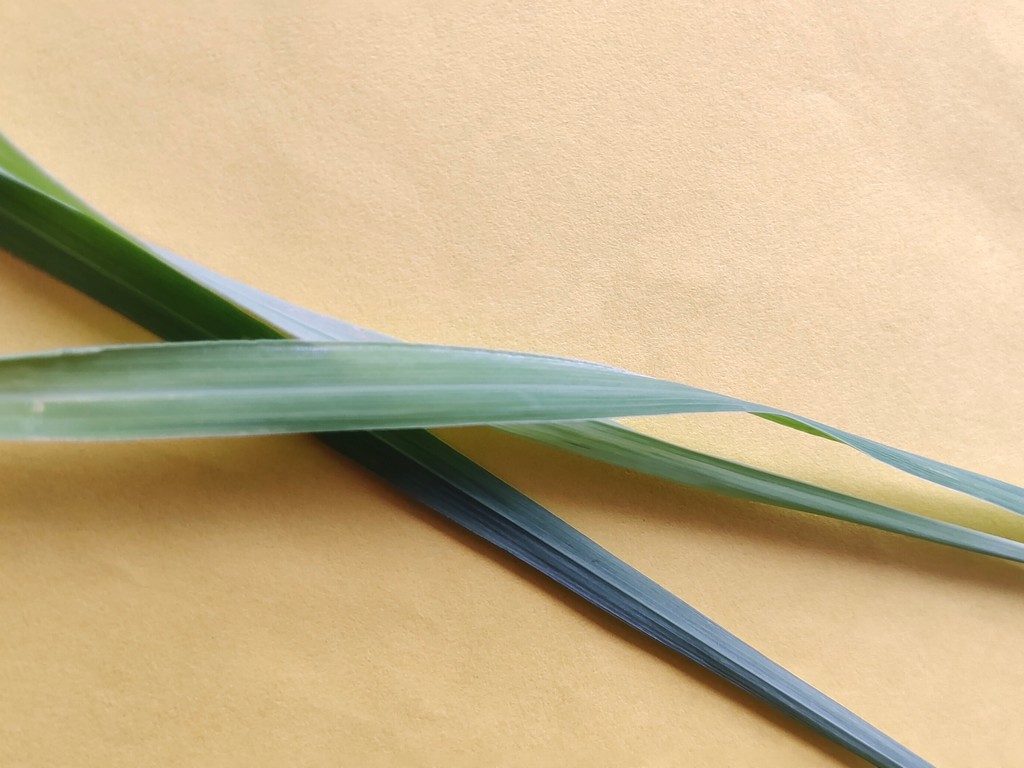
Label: Healthy